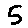
Label: 5